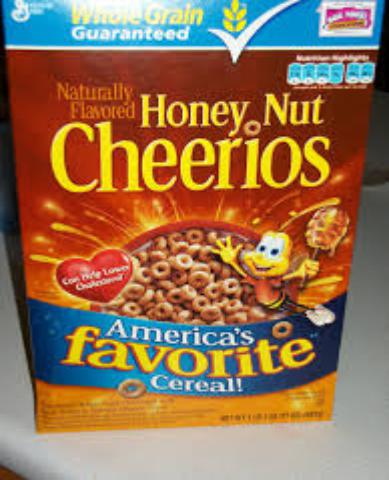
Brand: Honey Nut Cheerios
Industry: Food